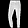
Label: Trouser